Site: brandenburg
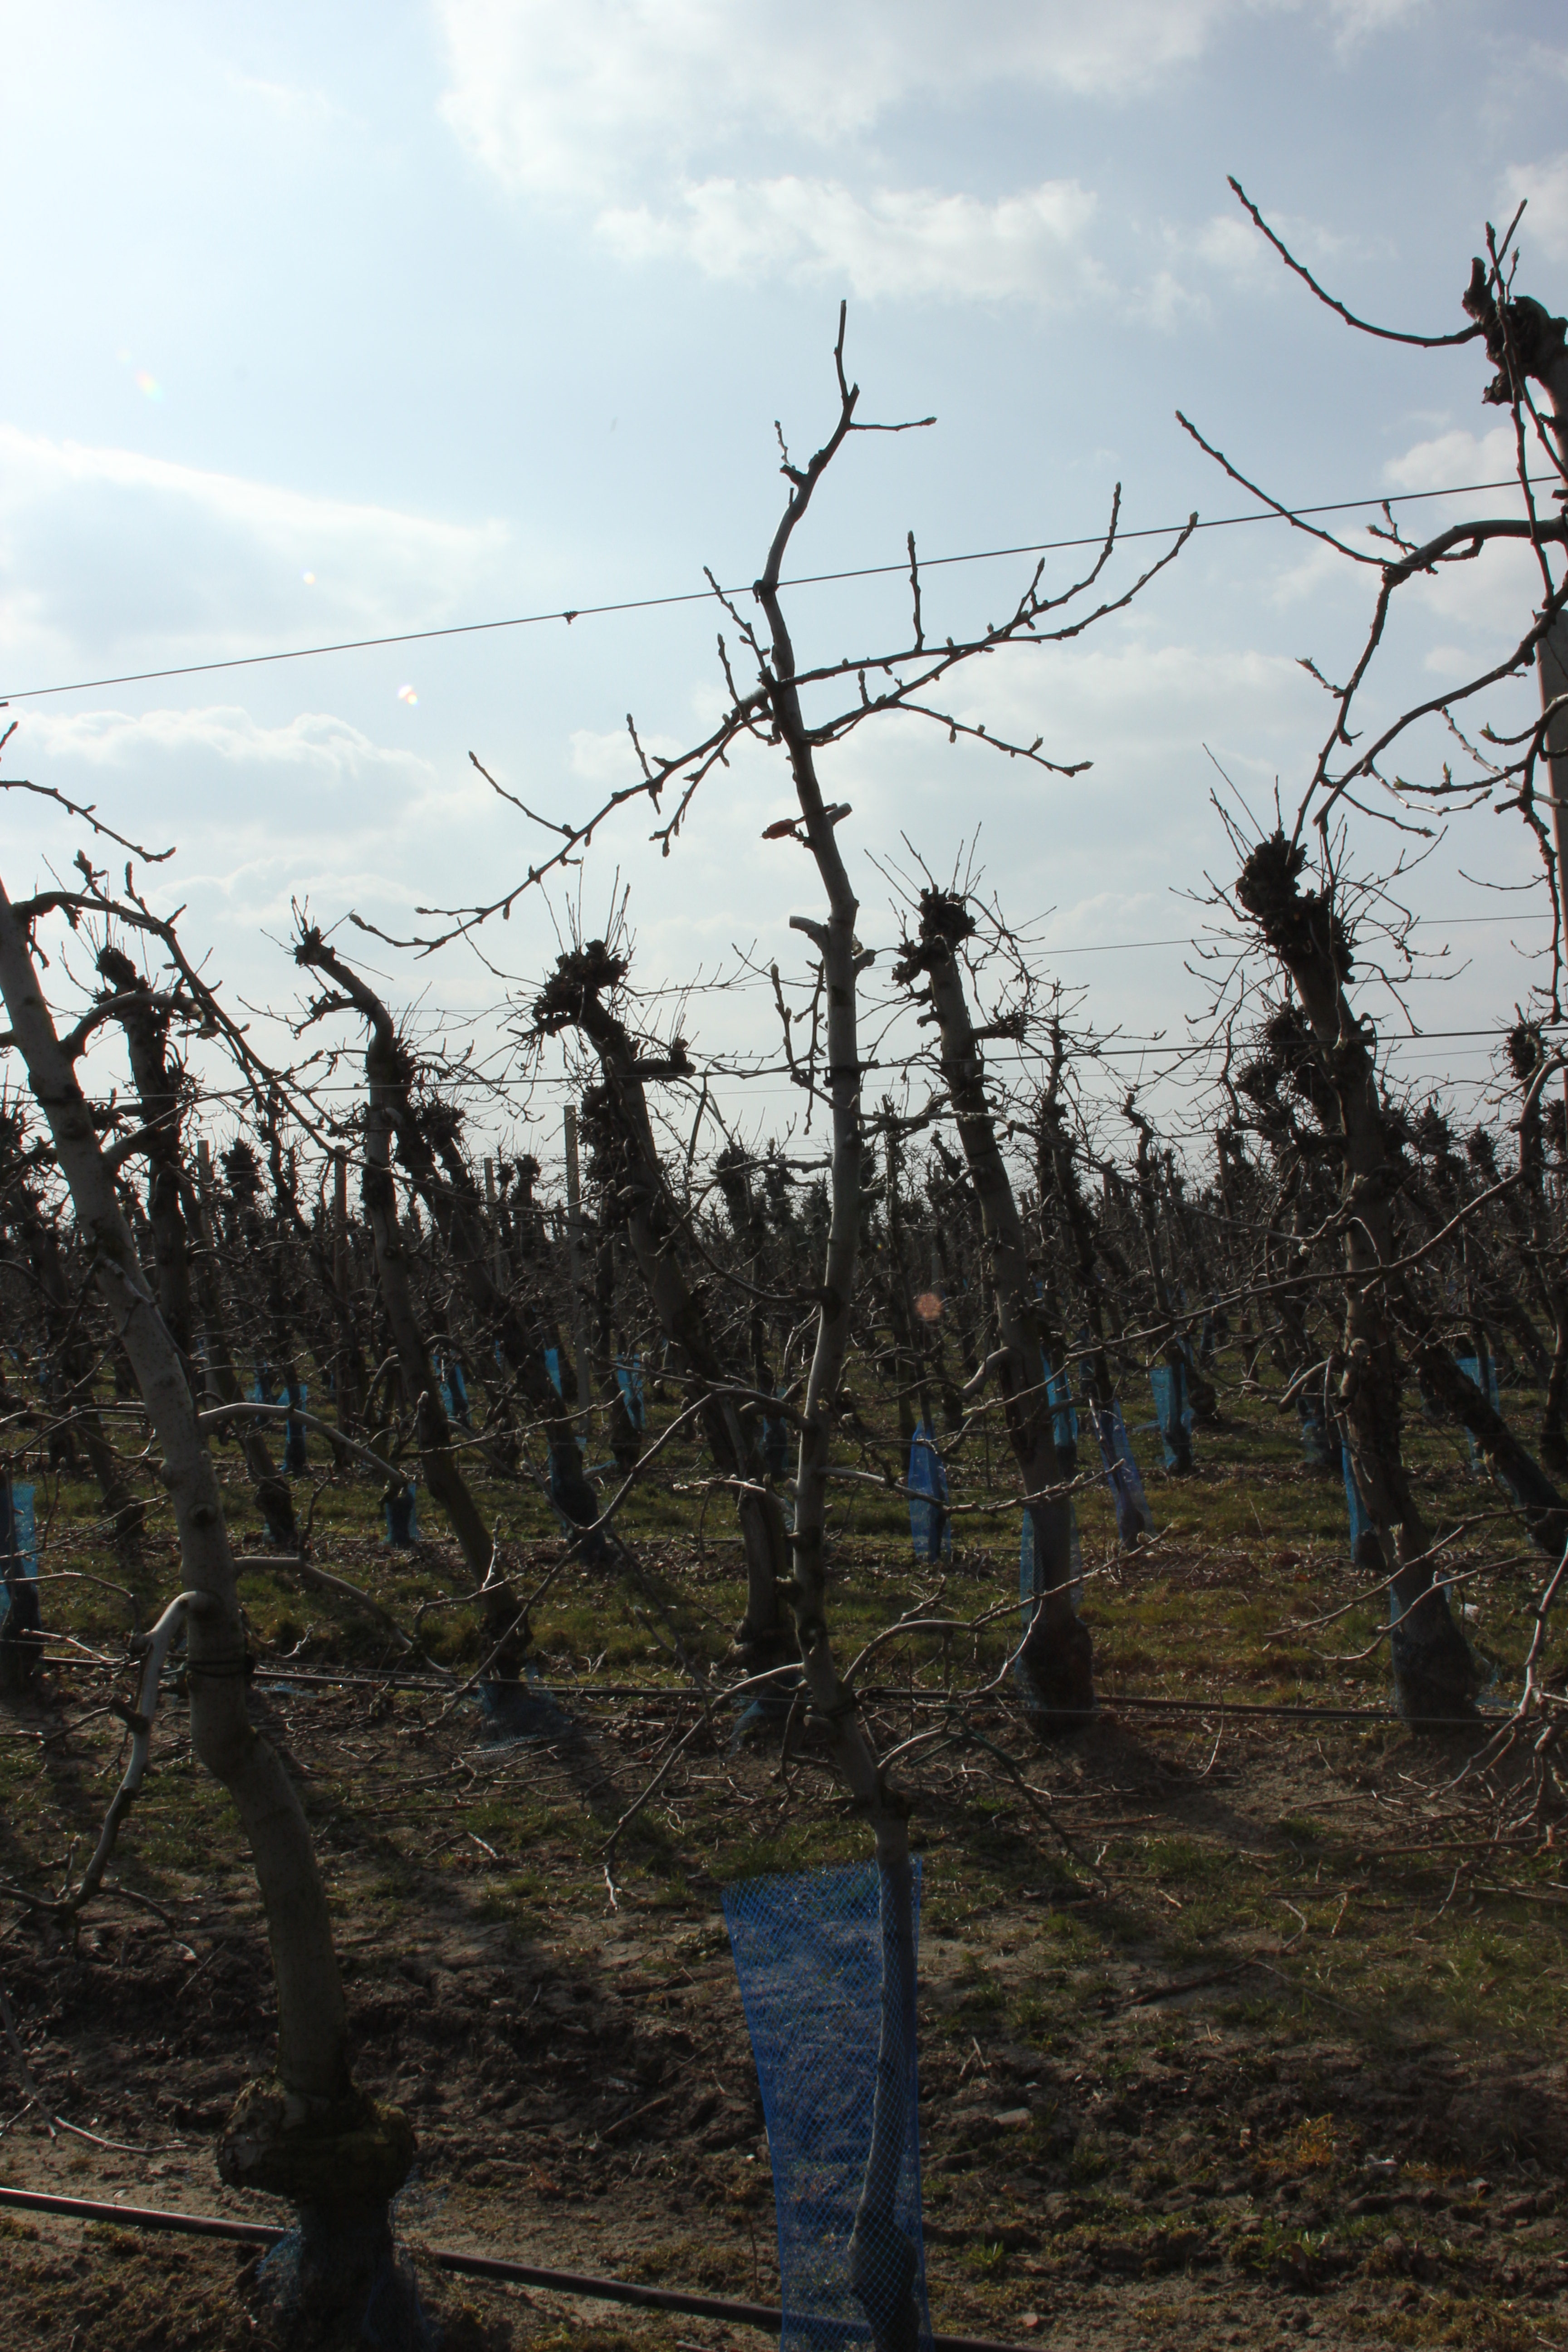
Growth stage (BBCH 03): Bud development